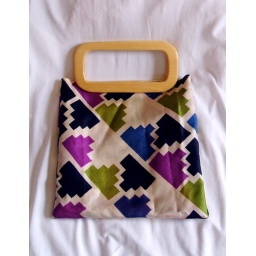
An upcycled bag made from vintage fabric and light wooden purse handles, fully lined in muslin, available on etsy.